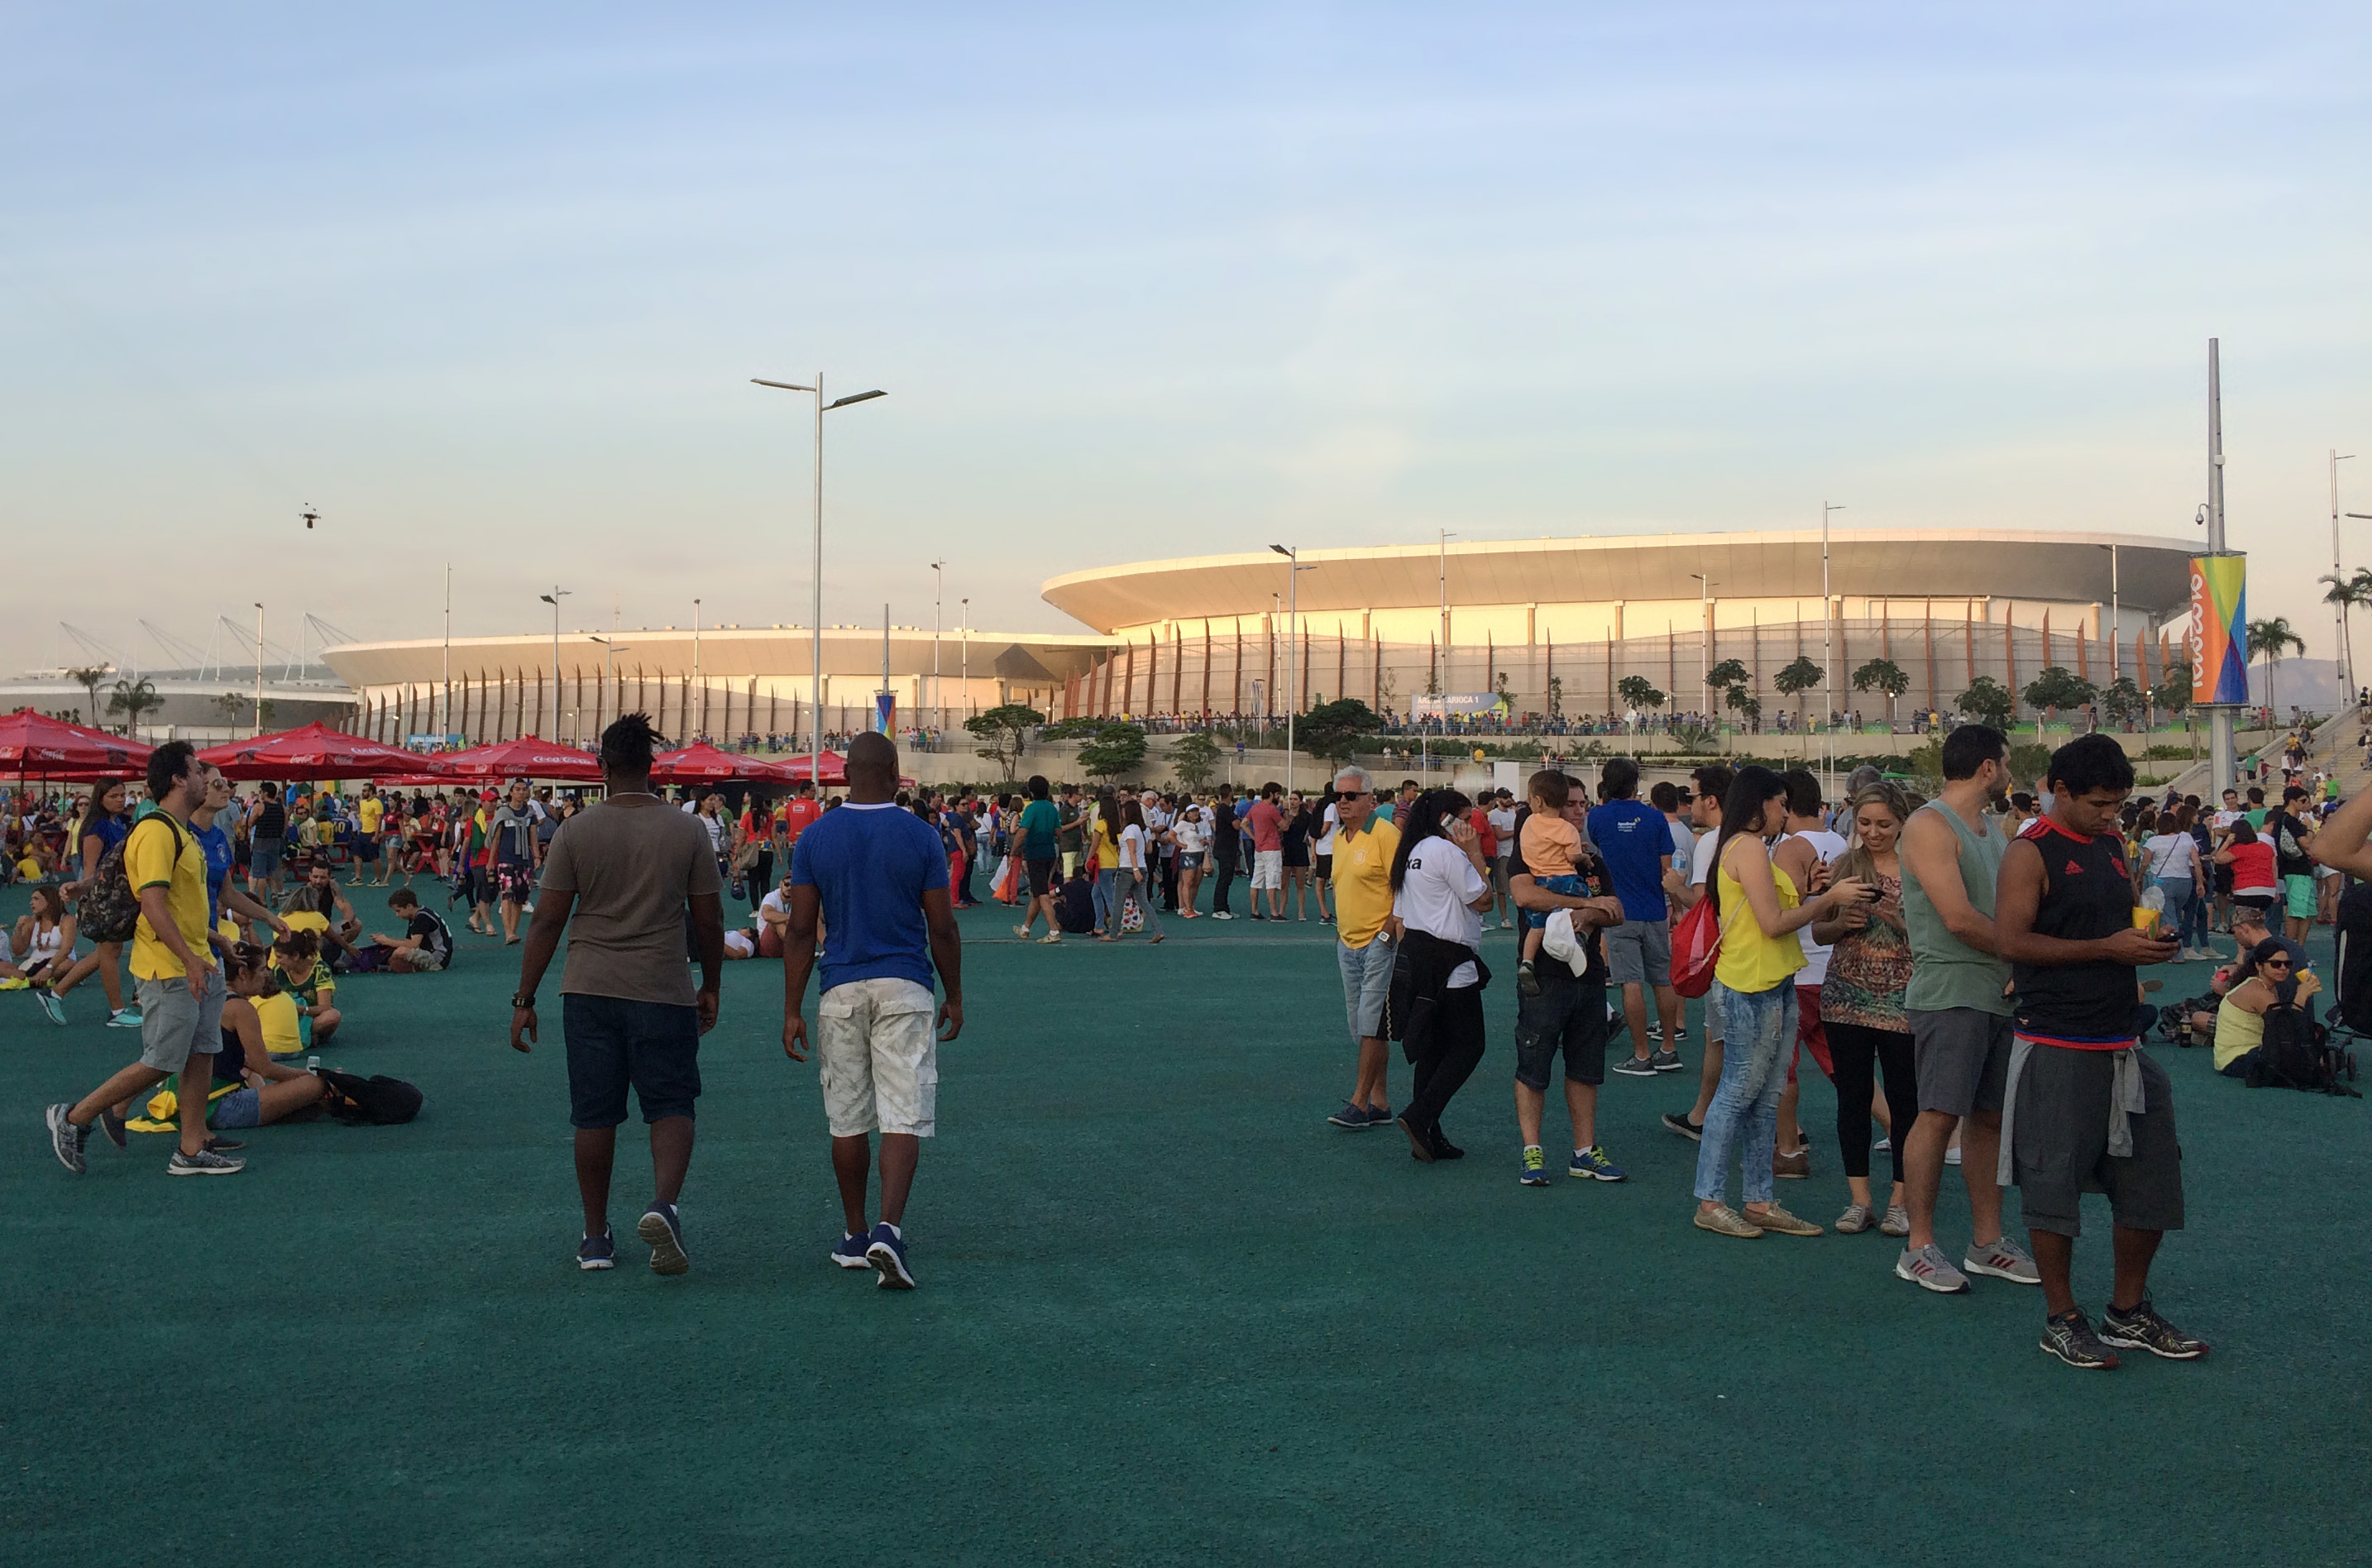
structure, sport, crowd, travel, hall, park, america, stadium, olympics, south, 2016, competition, arena, de, sports, latin, rio, brasil, brazil, endurance, venue, stadiums, janeiro, olimpiada, igrzyska, olimpijskie, carioca, barra, sport venue, endurance sports, competition event